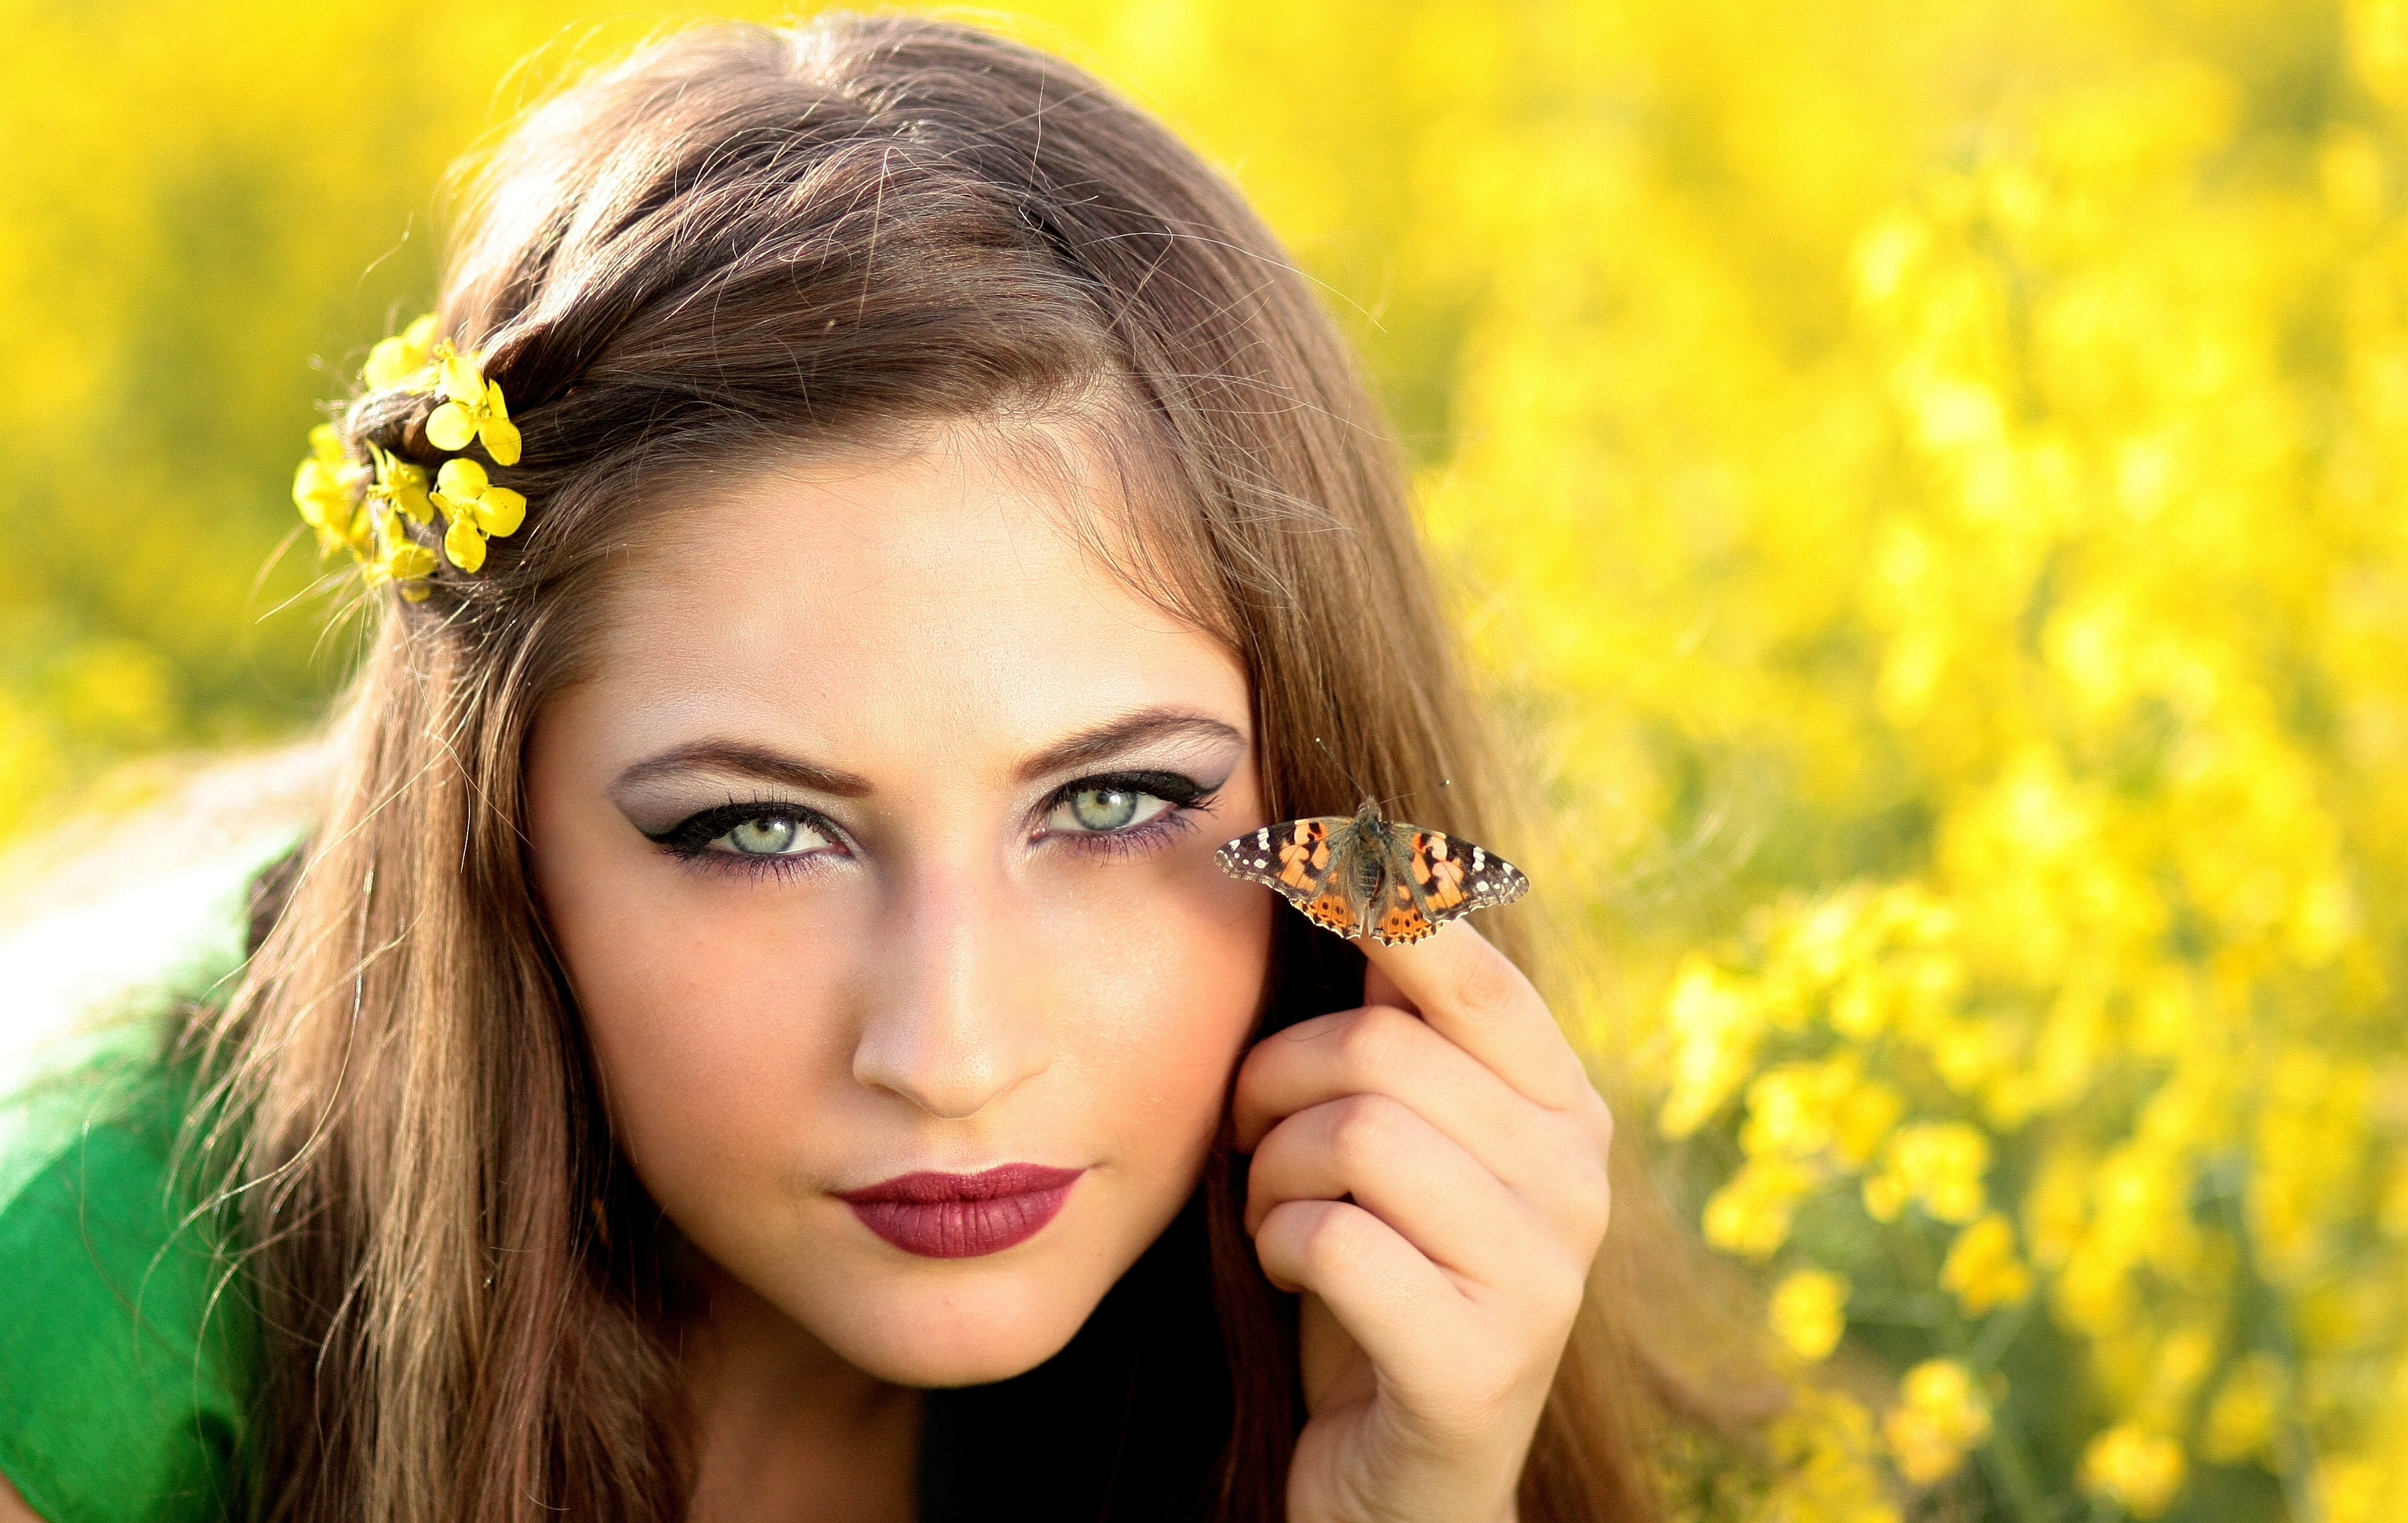
nature, person, girl, woman, hair, photography, flower, portrait, model, spring, fashion, butterfly, yellow, bride, lip, hairstyle, smile, long hair, flowers, close up, face, camp, eye, head, skin, beauty, blond, photo shoot, brown hair, portrait photography